Tallgrass prairie

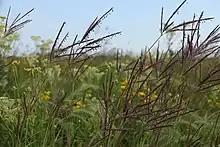
Flowering big bluestem, a characteristic tallgrass prairie plant

The tallgrass prairie is an ecosystem native to central North America. Historically, natural and anthropogenic fire, as well as grazing by large mammals (primarily bison) provided periodic disturbances to these ecosystems, limiting the encroachment of trees, recycling soil nutrients, and facilitating seed dispersal and germination. Prior to widespread use of the steel plow, which enabled large scale conversion to agricultural land use, tallgrass prairies extended throughout the American Midwest and smaller portions of southern central Canada, from the transitional ecotones out of eastern North American forests, west to a climatic threshold based on precipitation and soils, to the southern reaches of the Flint Hills in Kansas, to a transition into forest in Manitoba.